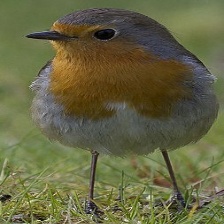
Species: JAPANESE ROBIN
Scientific name: ERITHACUS AKAHIGE
ImageNet parent category: robin